The Wilby Conspiracy

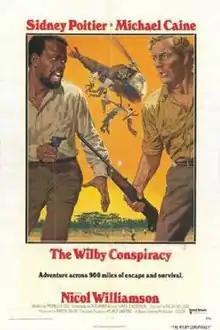
Original film poster

The Wilby Conspiracy is a 1975 British adventure thriller film directed by Ralph Nelson and starring Michael Caine, Sidney Poitier, and Nicol Williamson. Filmed in Kenya, it was written by Rodney Amateau, based on the 1972 novel by Peter Driscoll. It had a limited release in the US.